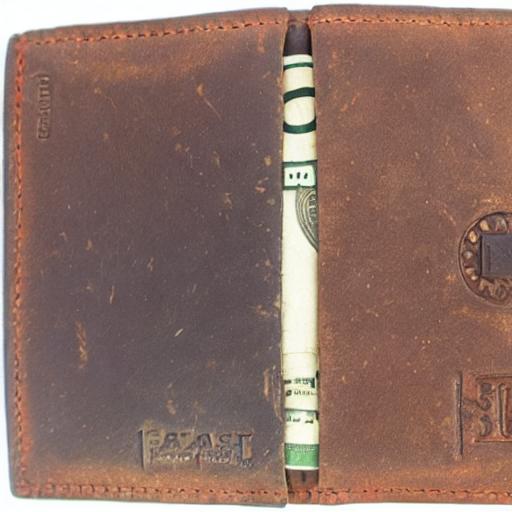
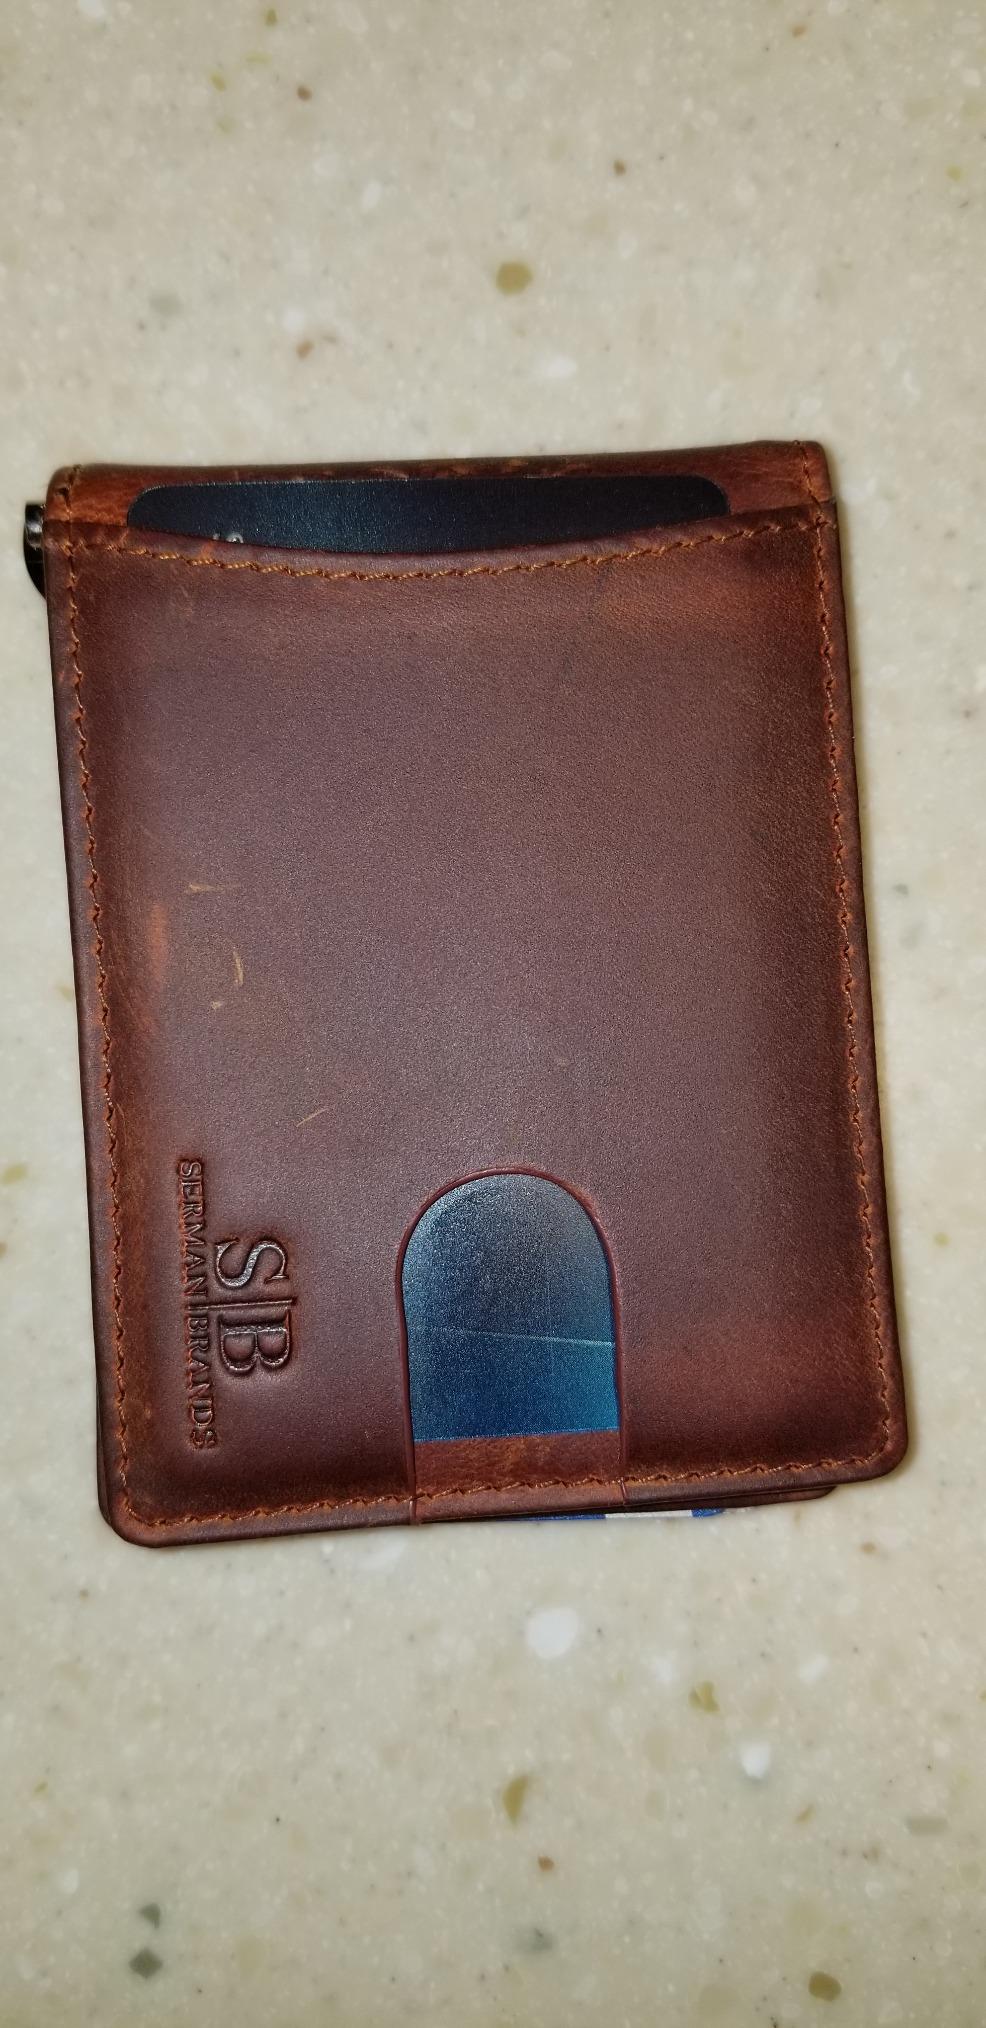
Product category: accessories_wallet
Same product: no